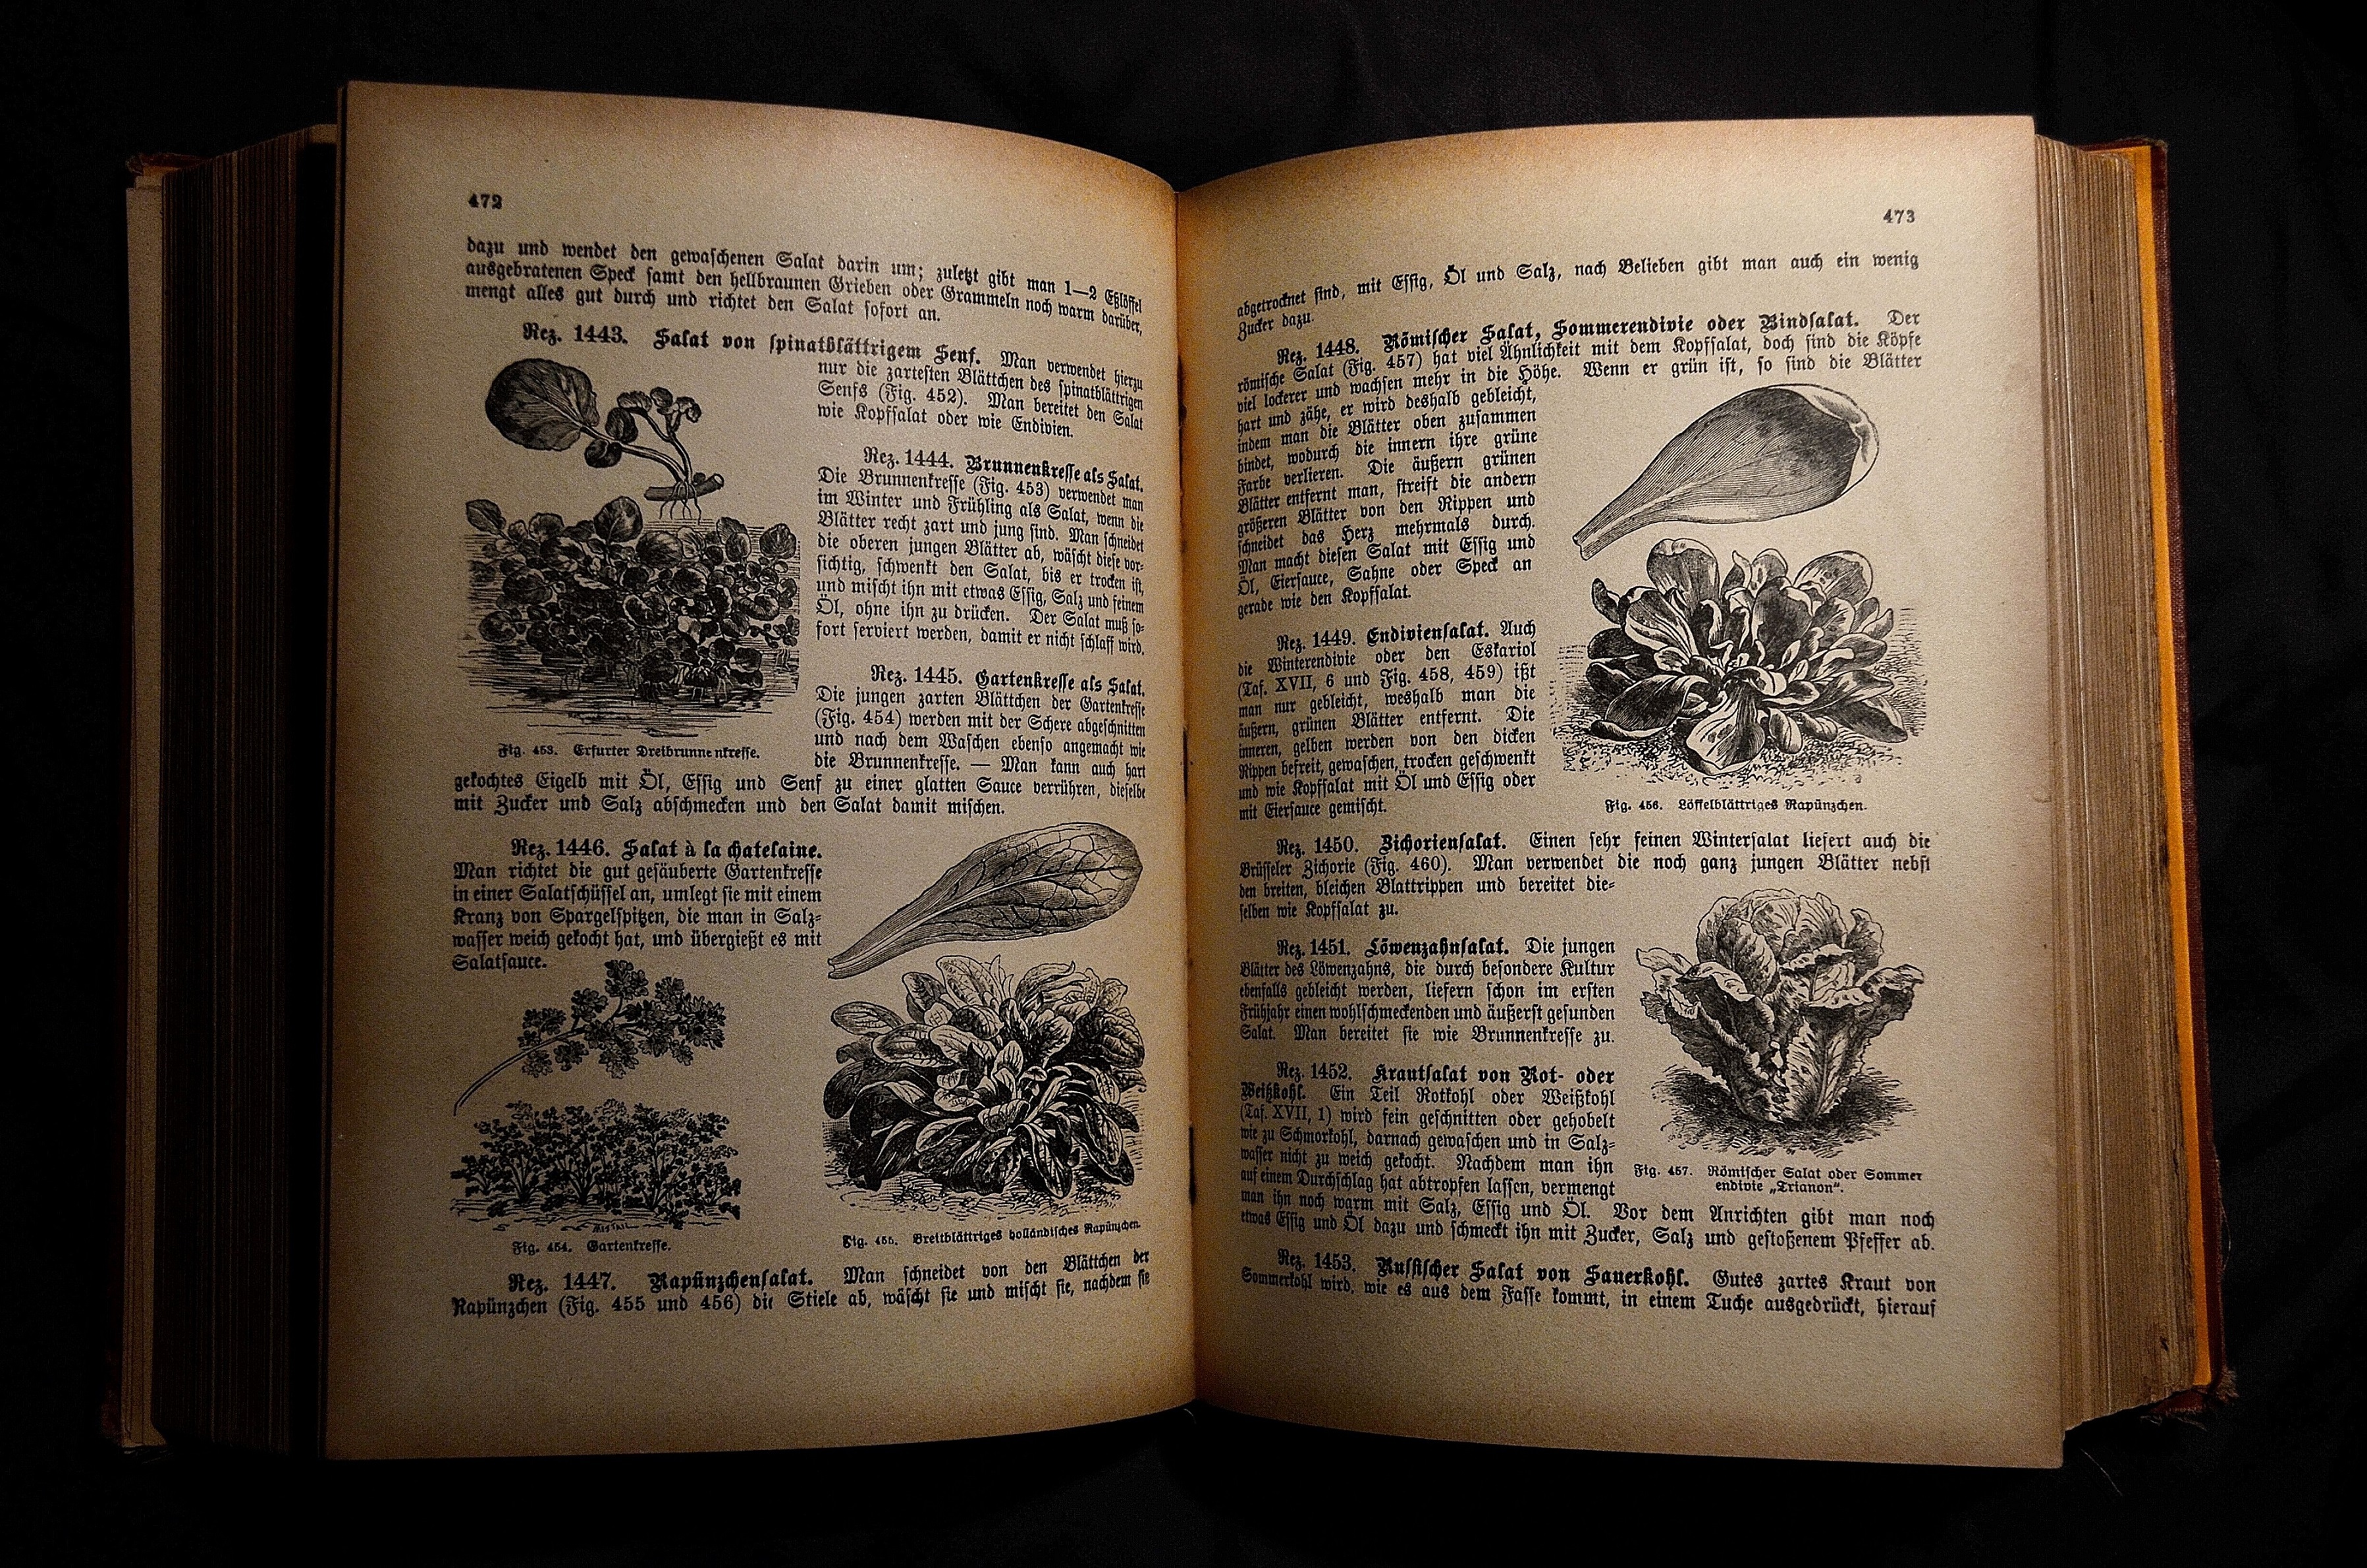
book, brand, design, text, calligraphy, cookbook, antiquariat, old cookbook, antiquarian cookbook, antique cookbook